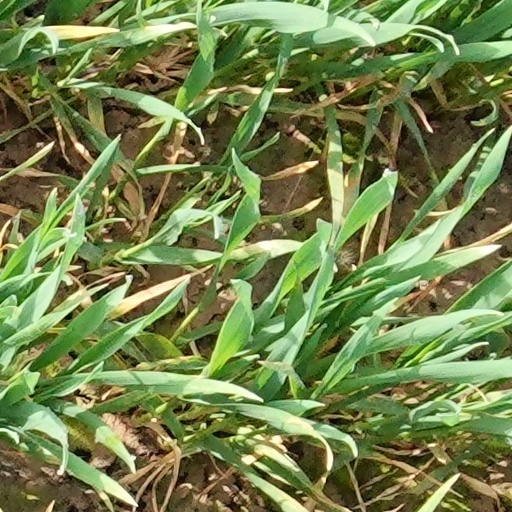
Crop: wheat